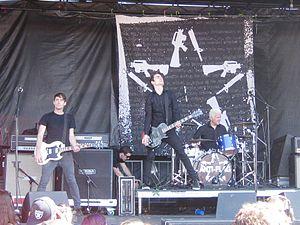
Anti-Flag est un groupe de punk américain, originaire de Pittsburgh, en Pennsylvanie. Anti-Flag est un groupe de plus en plus populaire aux États-Unis malgré sa position politique. Ce groupe est aussi très populaire en Europe, au Canada, et dans d'autres pays du monde.